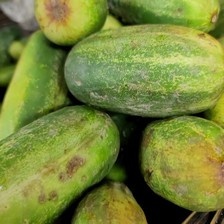
Label: cucumber